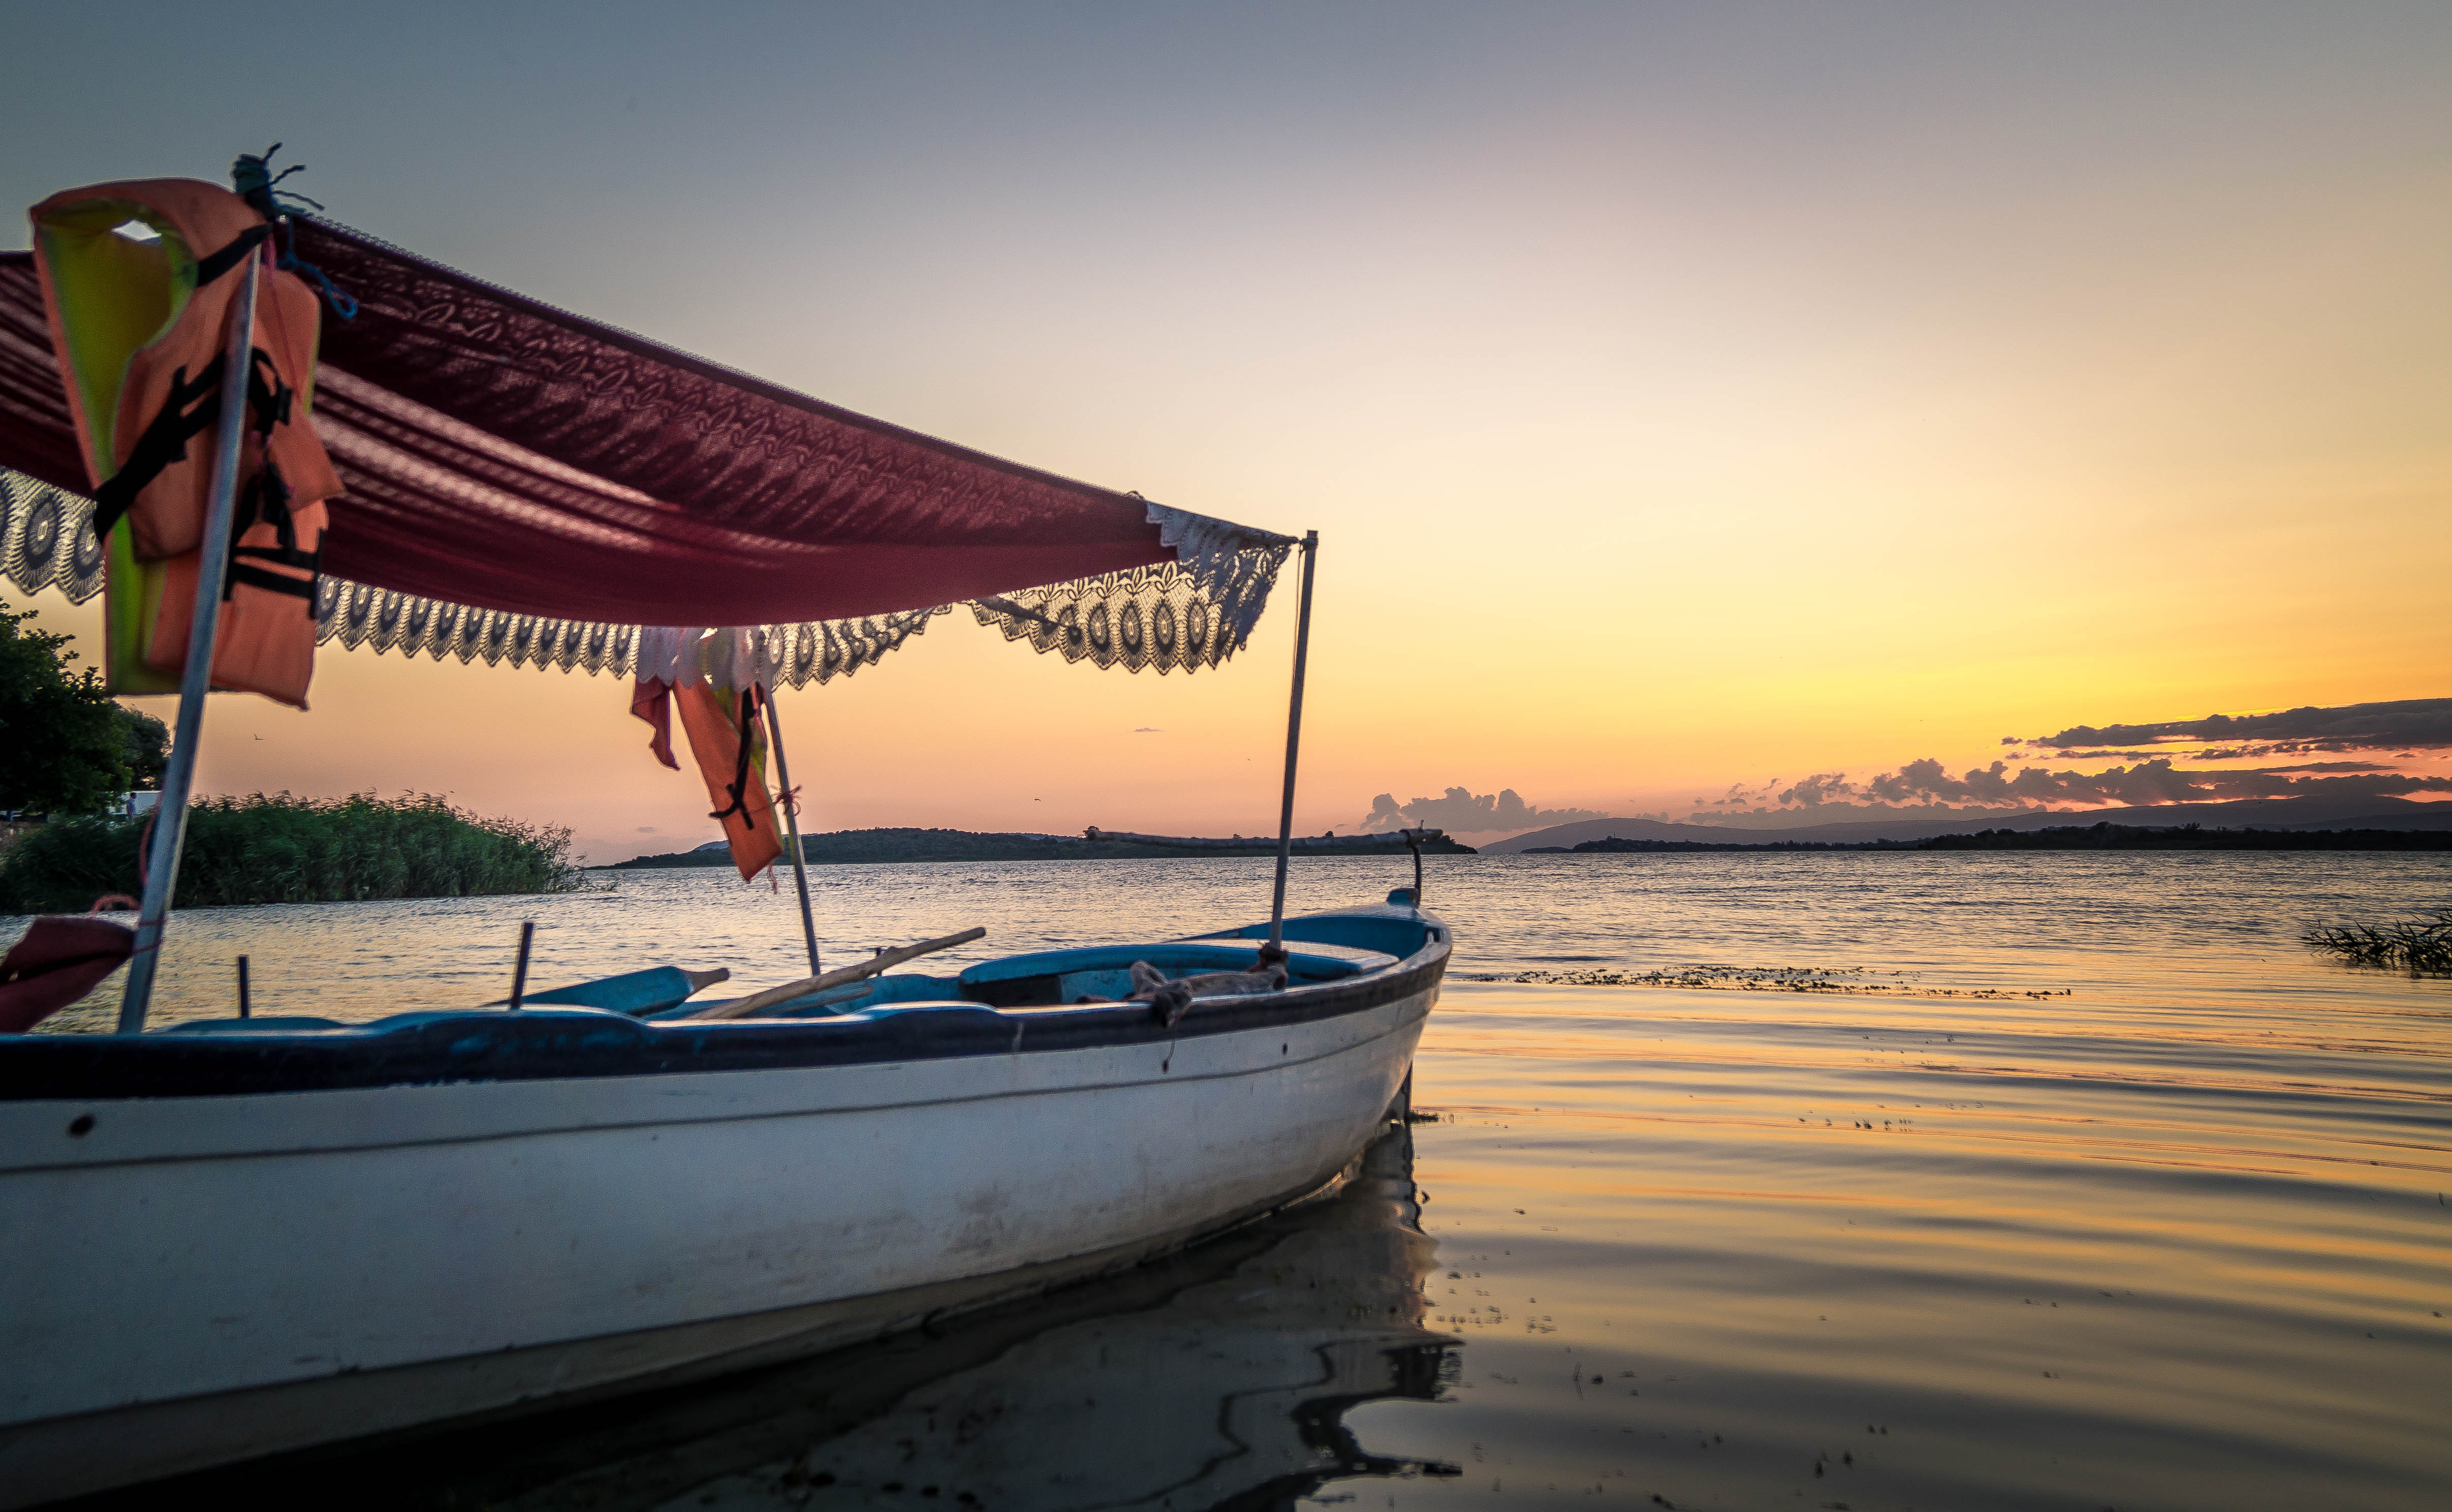
water transportation, sky, sea, morning, boat, vehicle, horizon, evening, vacation, sunset, cloud, dusk, ocean, sunrise, beach, calm, reflection, coast, shade, boating, tourism, river, lake, watercraft, leisure, bay, tropics, dawn, wave